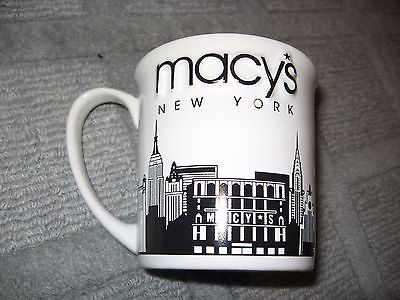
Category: mug